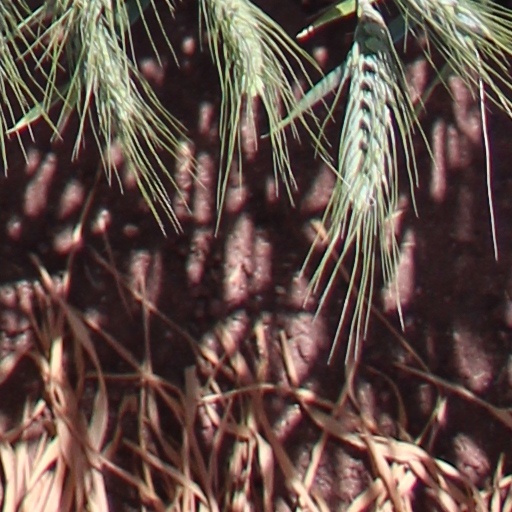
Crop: wheat